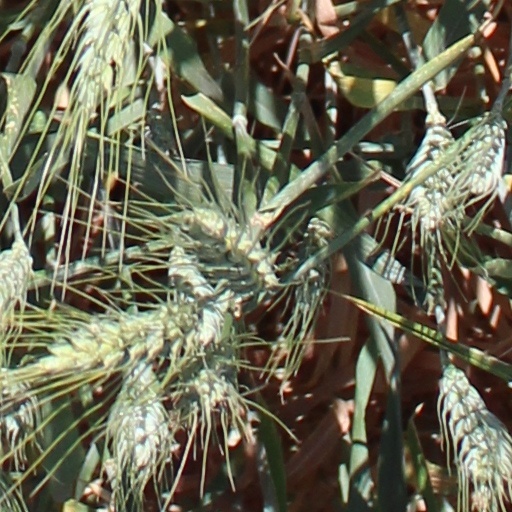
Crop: wheat